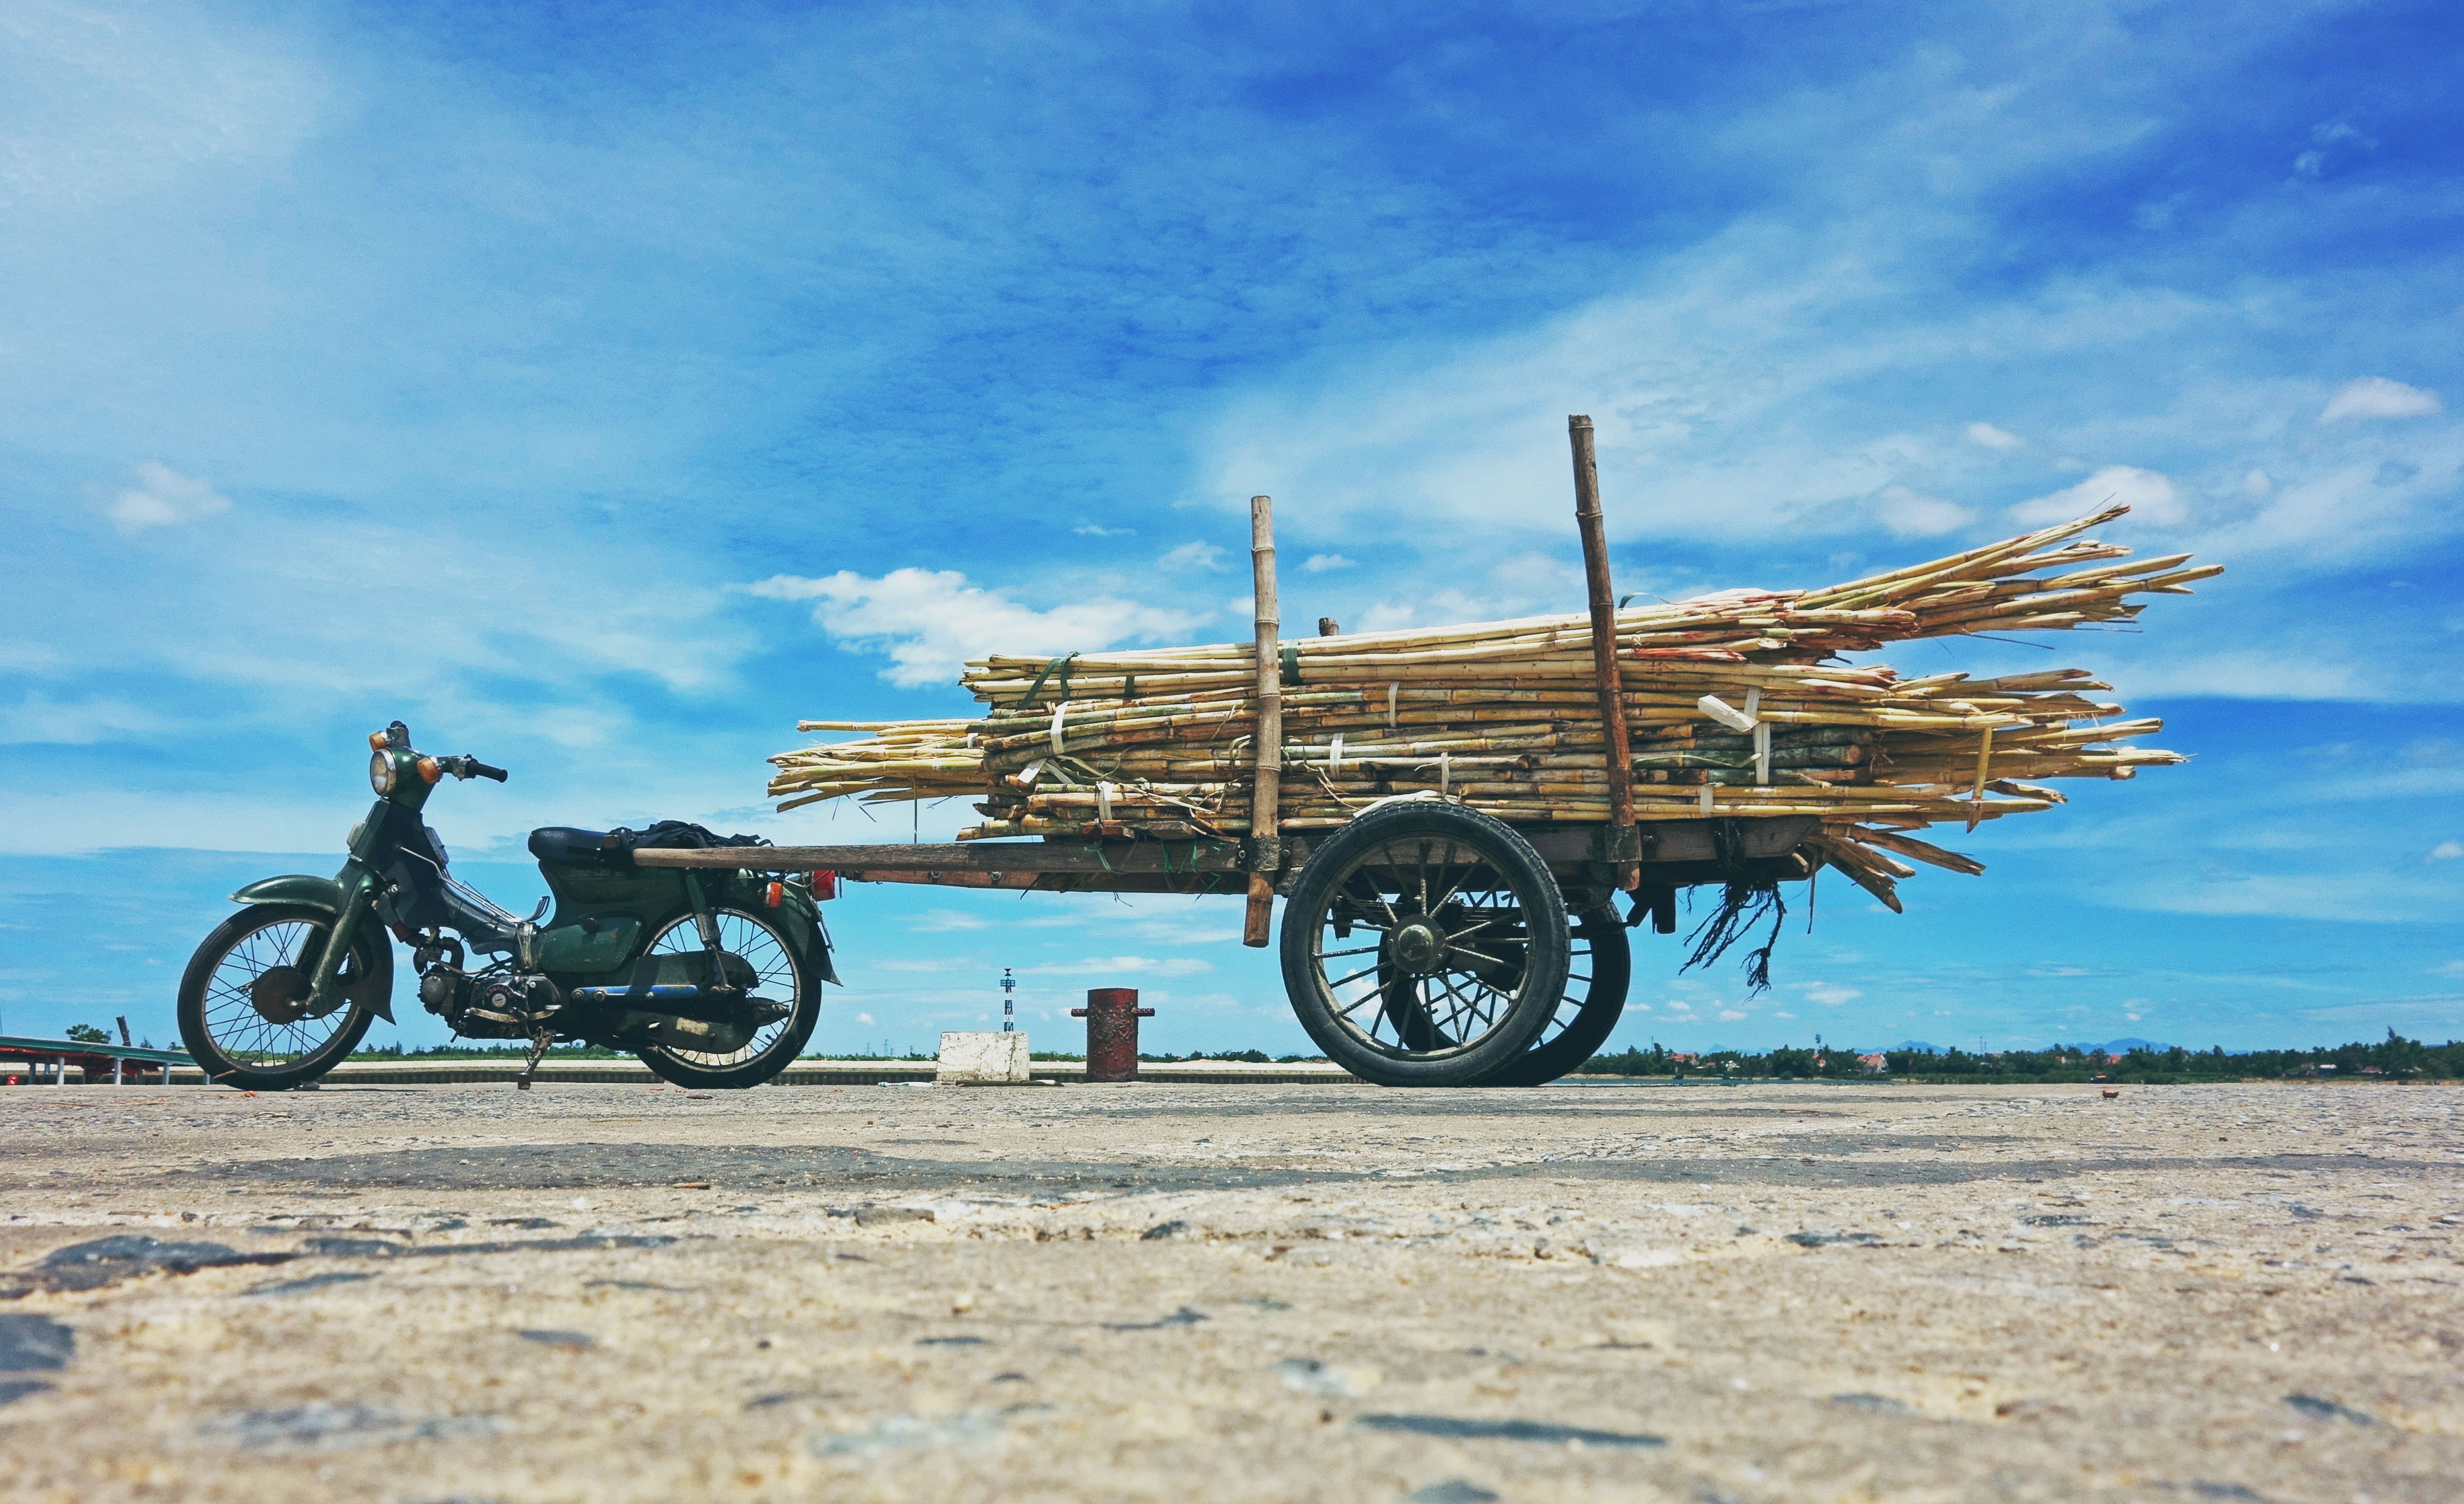
bike, airplane, transport, vehicle, motorcycle, aviation, motorbike, moped, full, bamboo, trailer, loaded, atmosphere of earth